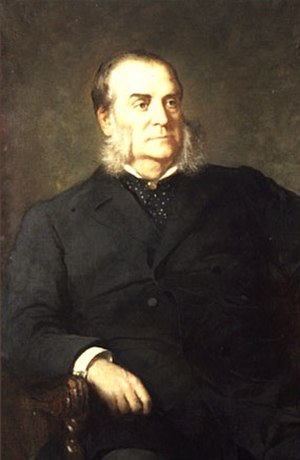
Charles J. Folger
Charles James Folger var en amerikansk republikansk politiker og jurist.